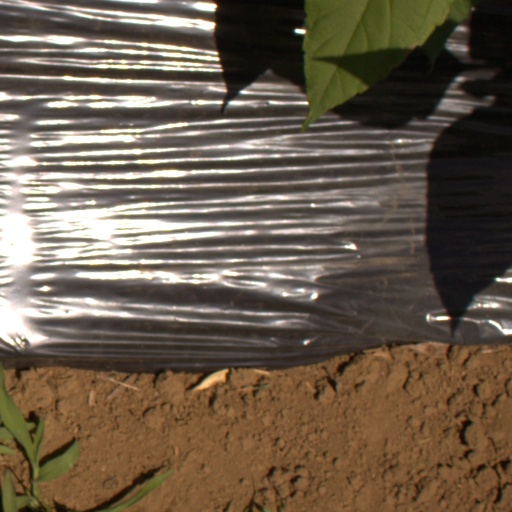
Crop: Jerusalem artichoke